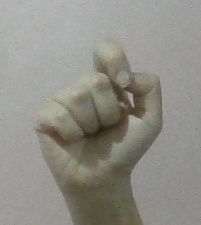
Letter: fa